Café Terminus

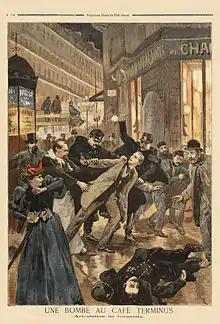
Attentat de l'hôtel Terminus

The Café Terminus was a popular cafe in the late 19th century near the Gare Saint-Lazare, located in Paris, France. It is infamously known as the target of a bomb attack by French Anarchist Émile Henry on February 12, 1894.